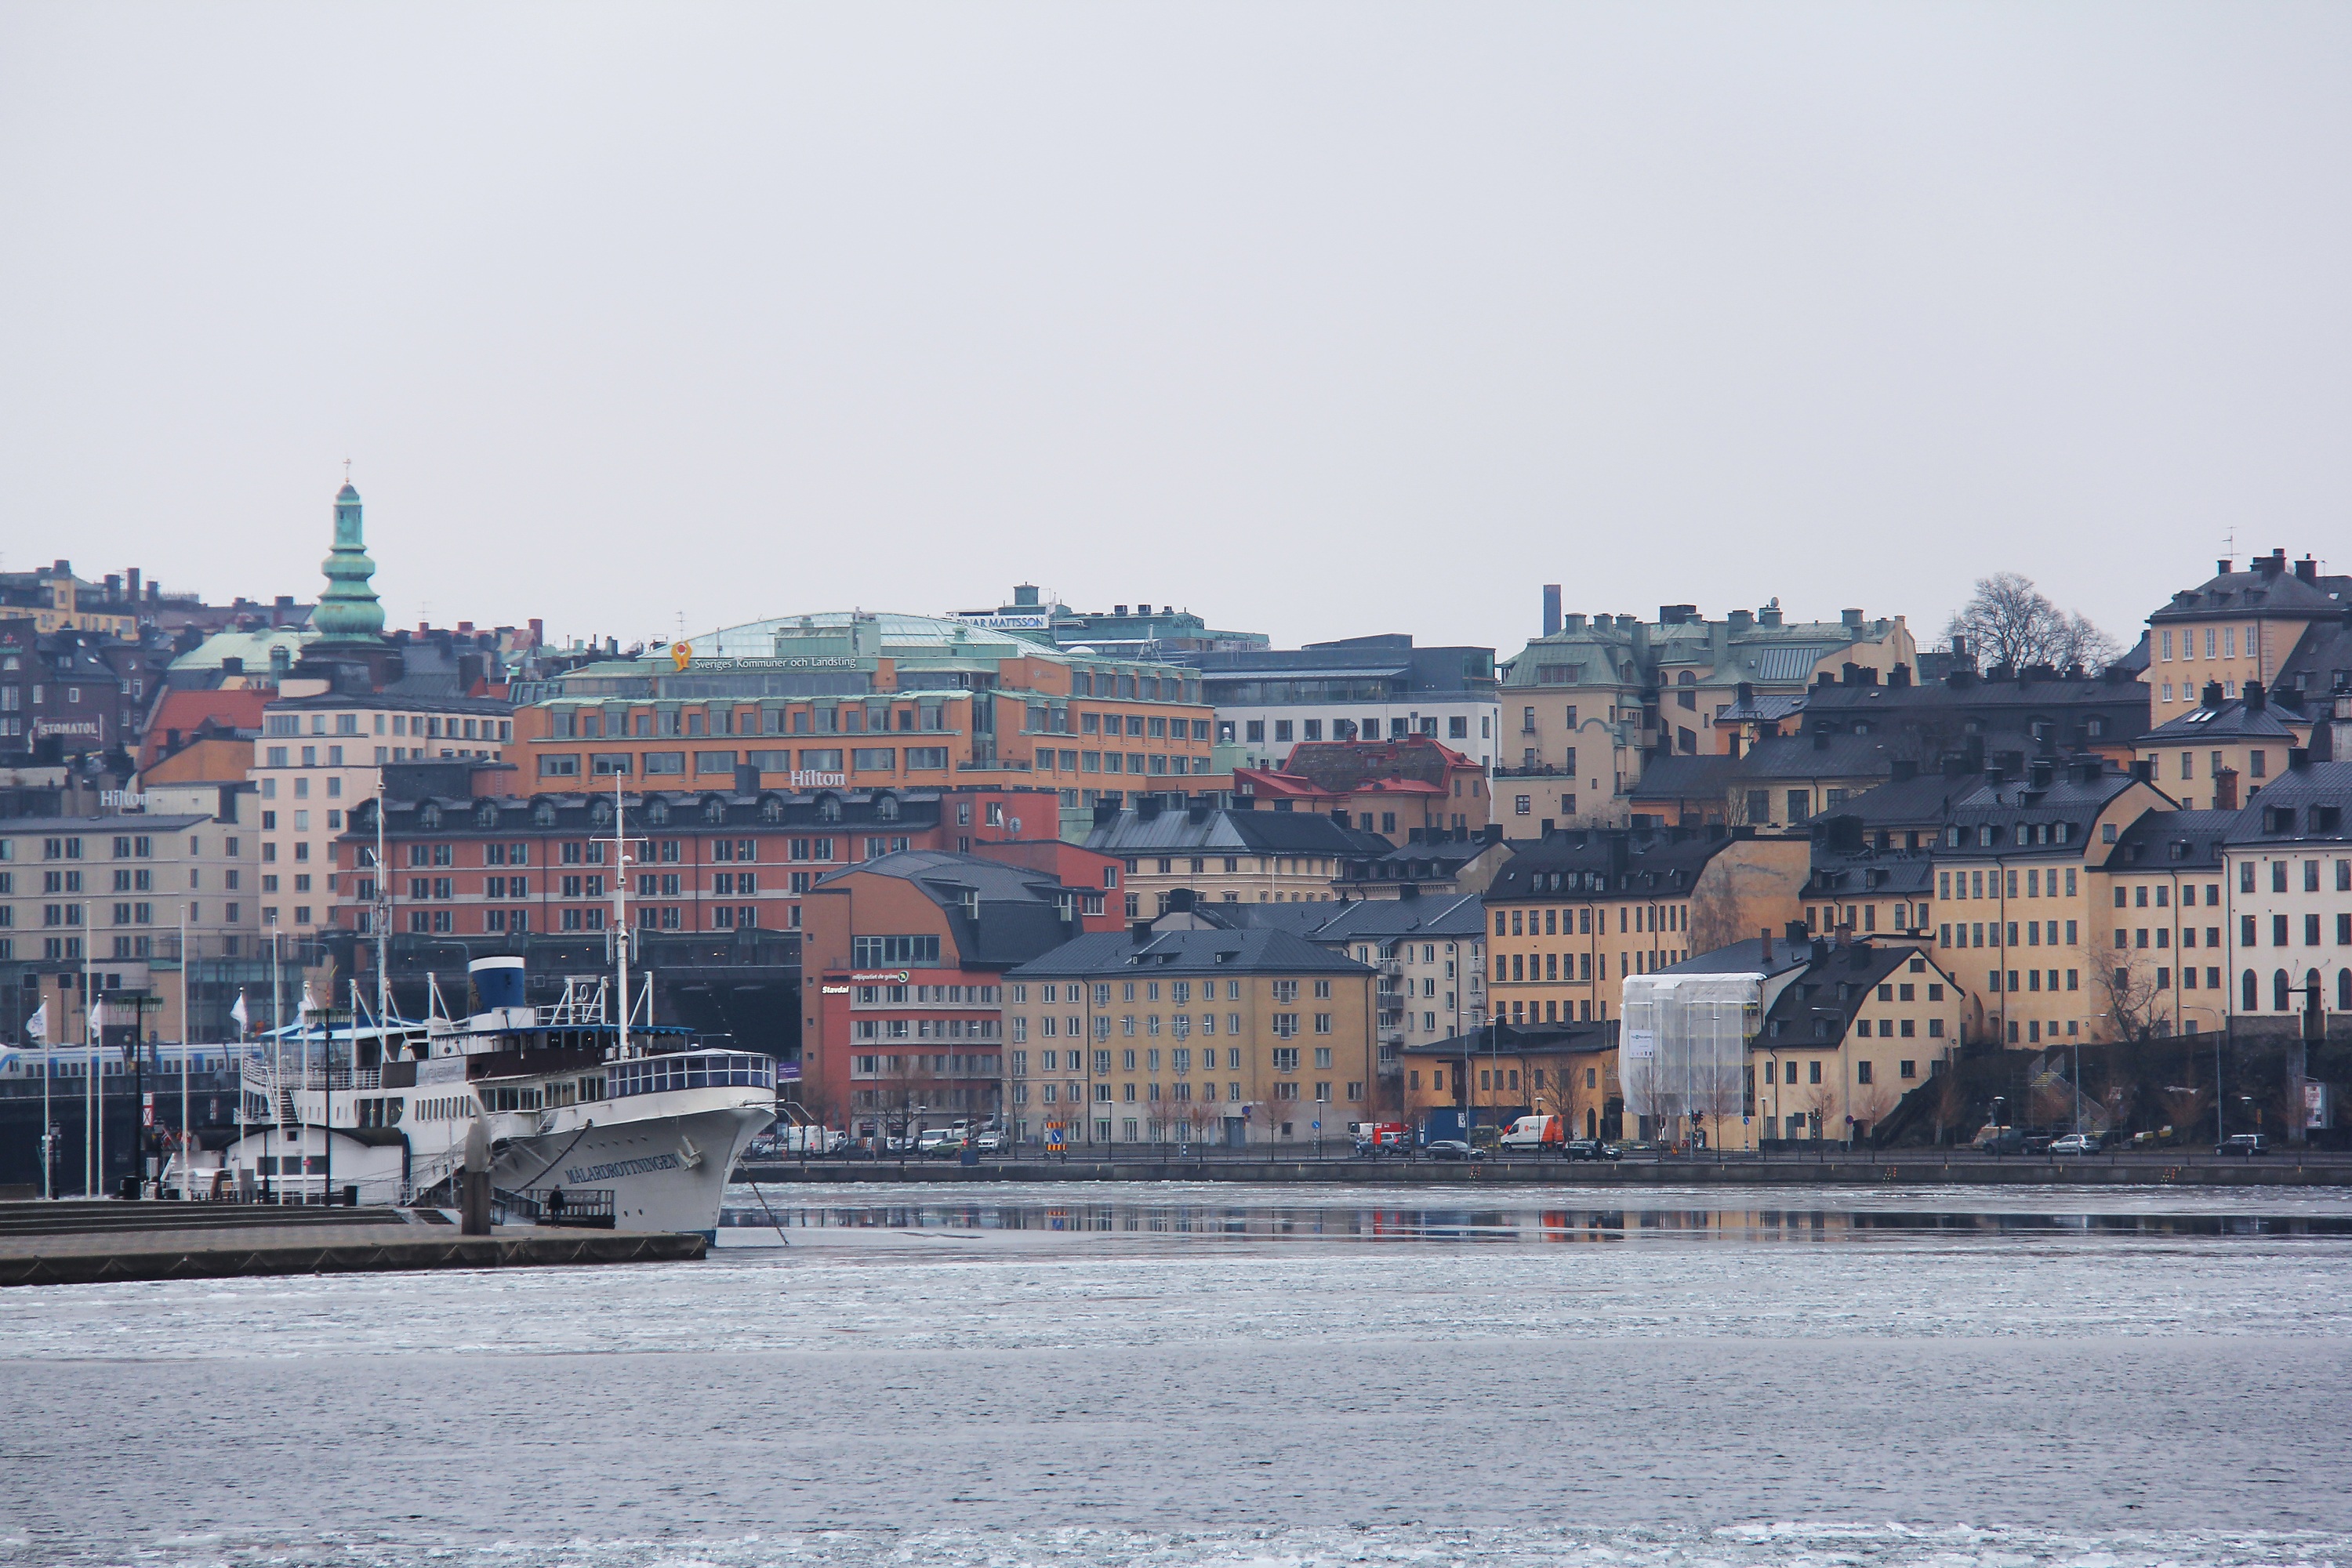
sea, coast, cold, winter, architecture, boat, skyline, building, city, urban, river, ship, cityscape, europe, vehicle, bay, harbor, port, waterway, ferry, sweden, amazing, beautiful, european, contemporary, watercraft, cruise ship, swedish, hip, stunning, passenger ship